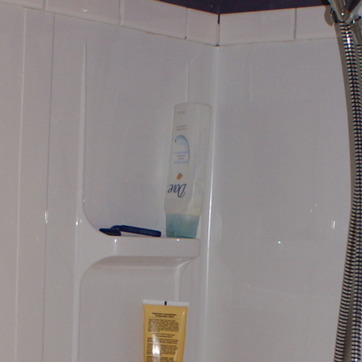
Material: plastic